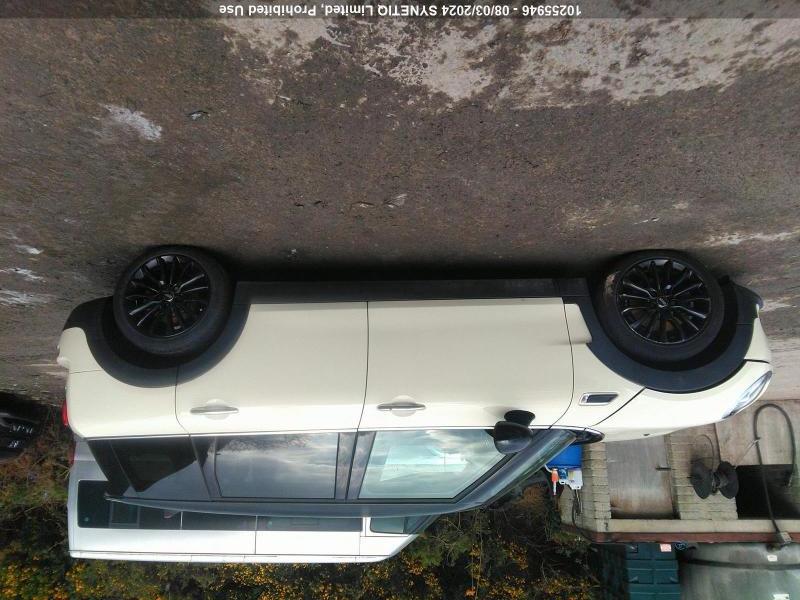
Aucun dommage détecté.
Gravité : aucun